Joacim Cans

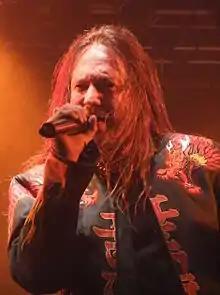
Cans performing in 2010

Joacim Cans (born 19 February 1970) is a Swedish singer, best known as the lead vocalist of power metal band HammerFall. He is the only member aside from founder and guitarist Oscar Dronjak to appear on all of the band's albums.